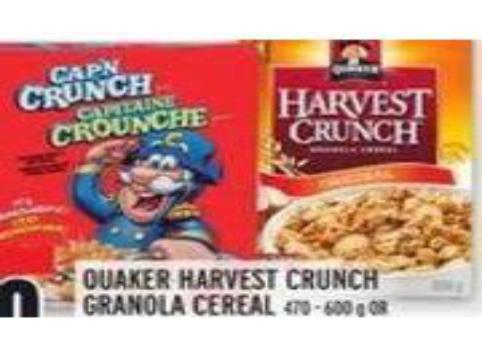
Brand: Harvest Crunch
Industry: Food